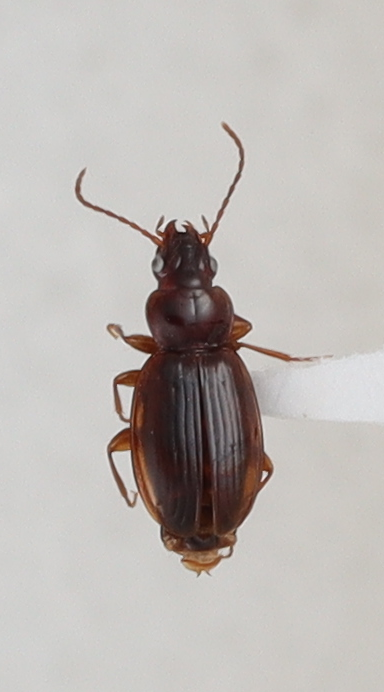
Scientific name: Trechus obtusus
Plot: 14
Trap: W
Collected: 20191009